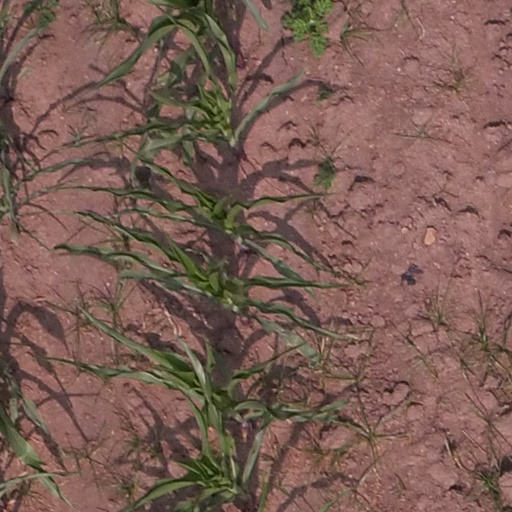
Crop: maize; corn